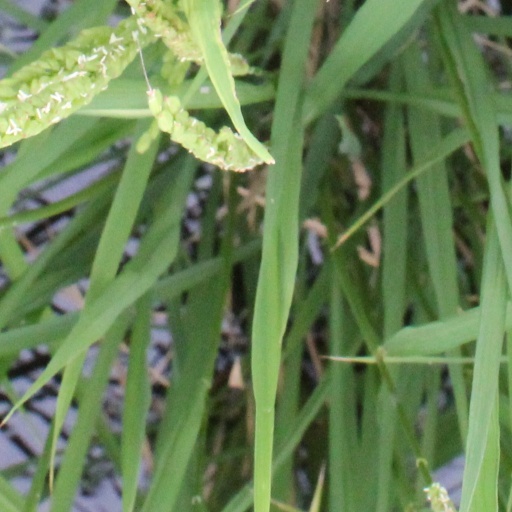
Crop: rice